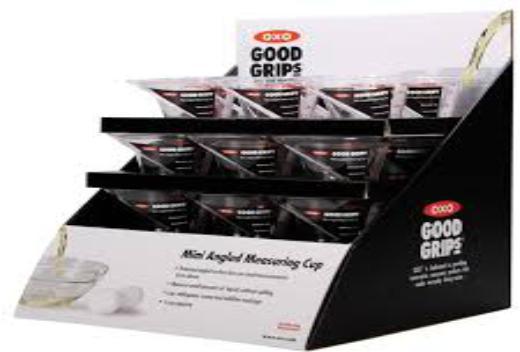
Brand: good grips
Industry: Necessities